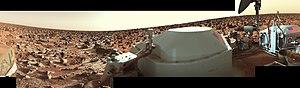
Viking Lander 2 Camera 2 GIVRE Panorama (Couleur Basse Résolution) Sol 1028, 1030 et 1050 entre 11H34 et 12H40
Viking 2 est la seconde mission du programme Viking. Elle consistait en un lancement d'un ensemble composé d'un orbiteur et d'un atterrisseur, très proches de ceux utilisés pour Viking 1. L'atterrisseur Viking 2 opéra depuis la surface de Mars pendant 1 281 jours martiens et fut désactivé le 11 avril 1980, lorsque ses batteries tombèrent en panne. L'orbiteur continua de fonctionner jusqu'au 25 juillet 1978, fournissant près de 16 000 images de la planète, prises au cours de 706 révolutions.